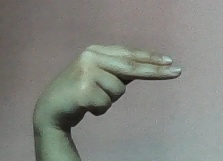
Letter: ain